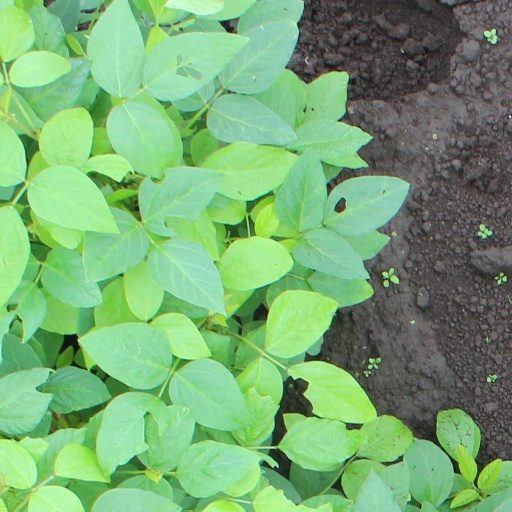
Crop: soybean